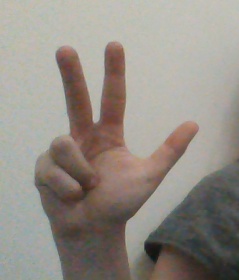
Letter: al